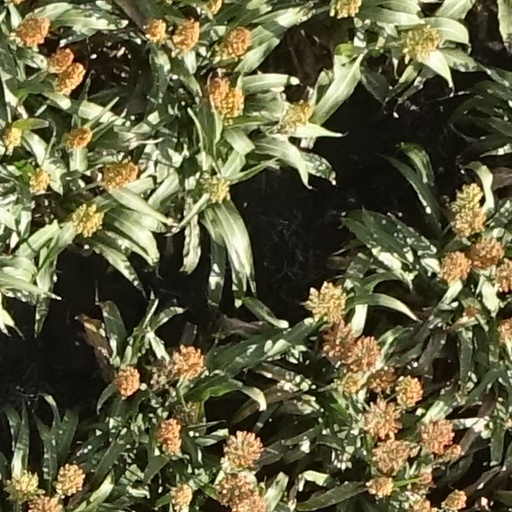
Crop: sorghum